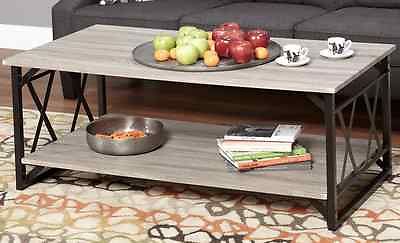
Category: table